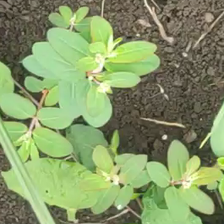
Weed species: Choti_dudhi_(Euphorbia_hirta)